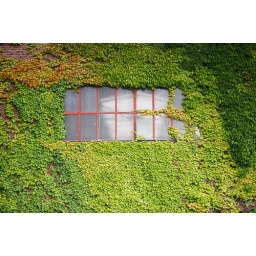
Motion blur picture of a window on a brick wall surrounded by mainly green ivy.